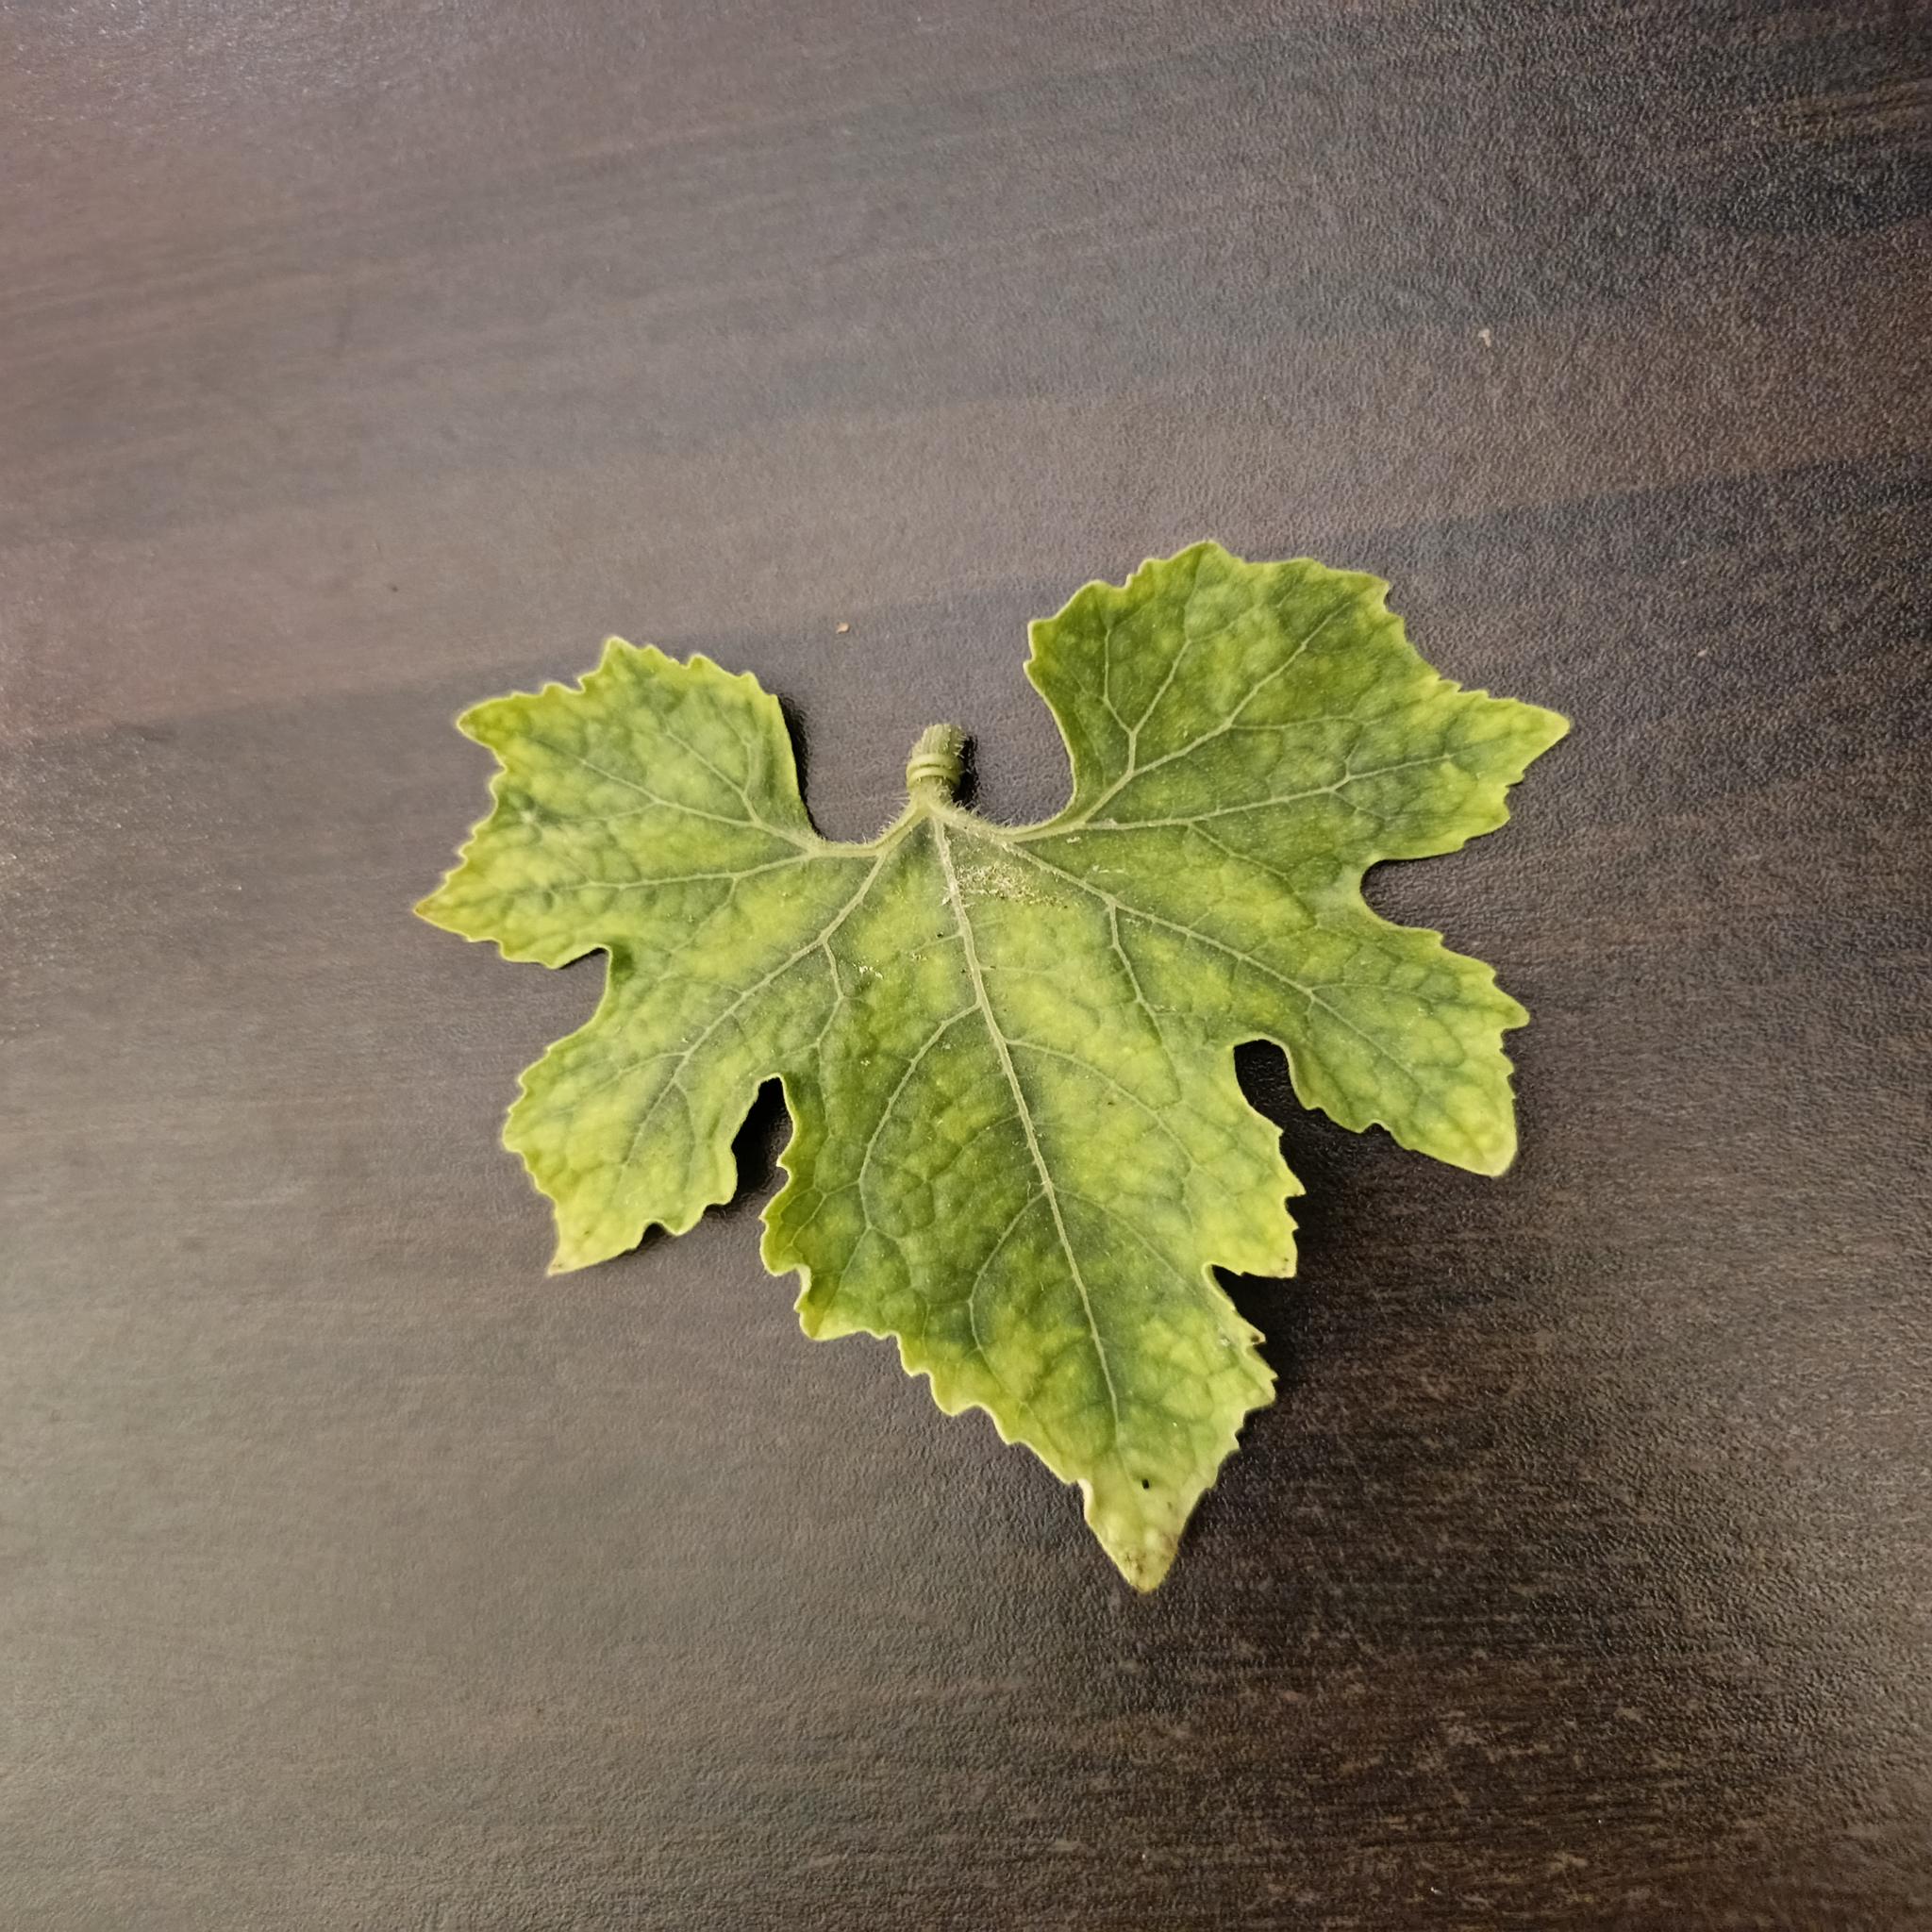
Label: Downy mildew